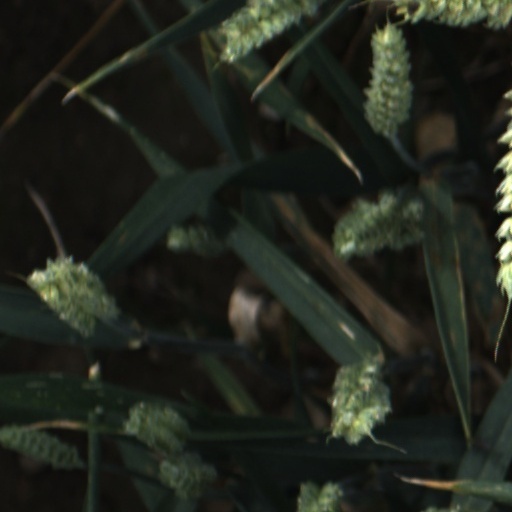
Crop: wheat